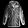
Label: Coat